Describe the emotion expressed in this image:  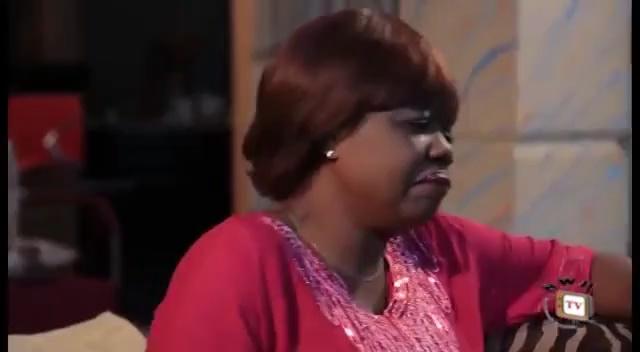
This person displays Pain, valence and arousal with low intensity.